The Seven Ravens (1937 film)

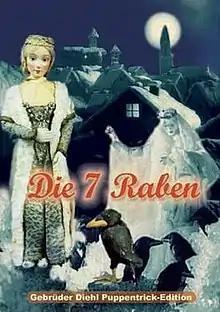
2004 DVD cover

The Seven Ravens is a German stop motion-animated fairy tale film directed by the Diehl brothers (Diehl Film). It was released in Germany on 2 December 1937. The film is notable for being an animated feature film based on a Grimm brothers' fairy tale of the same name, premiering only a few weeks before Walt Disney's "Snow White and the Seven Dwarfs". In that respect it is often cited as one of the first animated feature films.